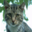
Label: cat